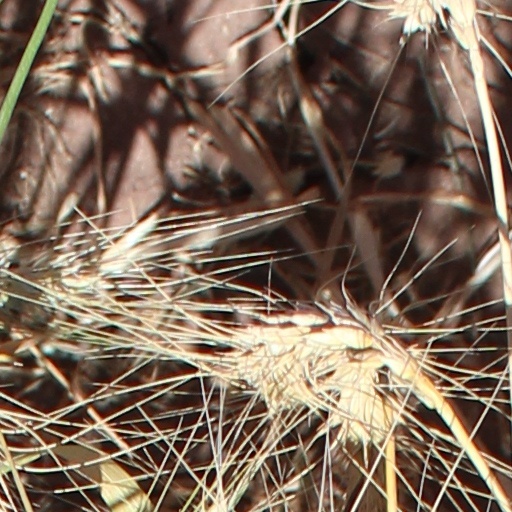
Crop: wheat